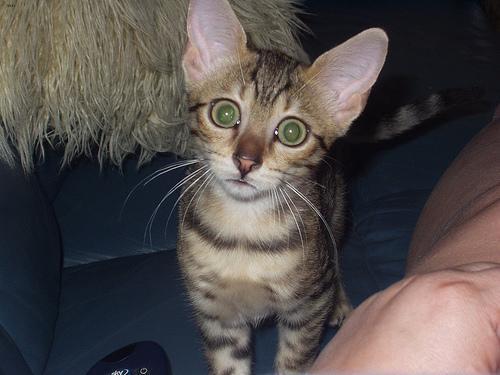
Egyptian Mau